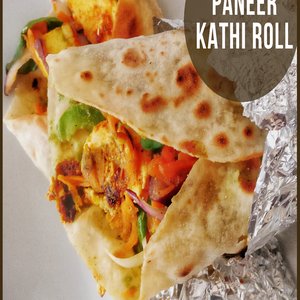
Dish: kathiroll